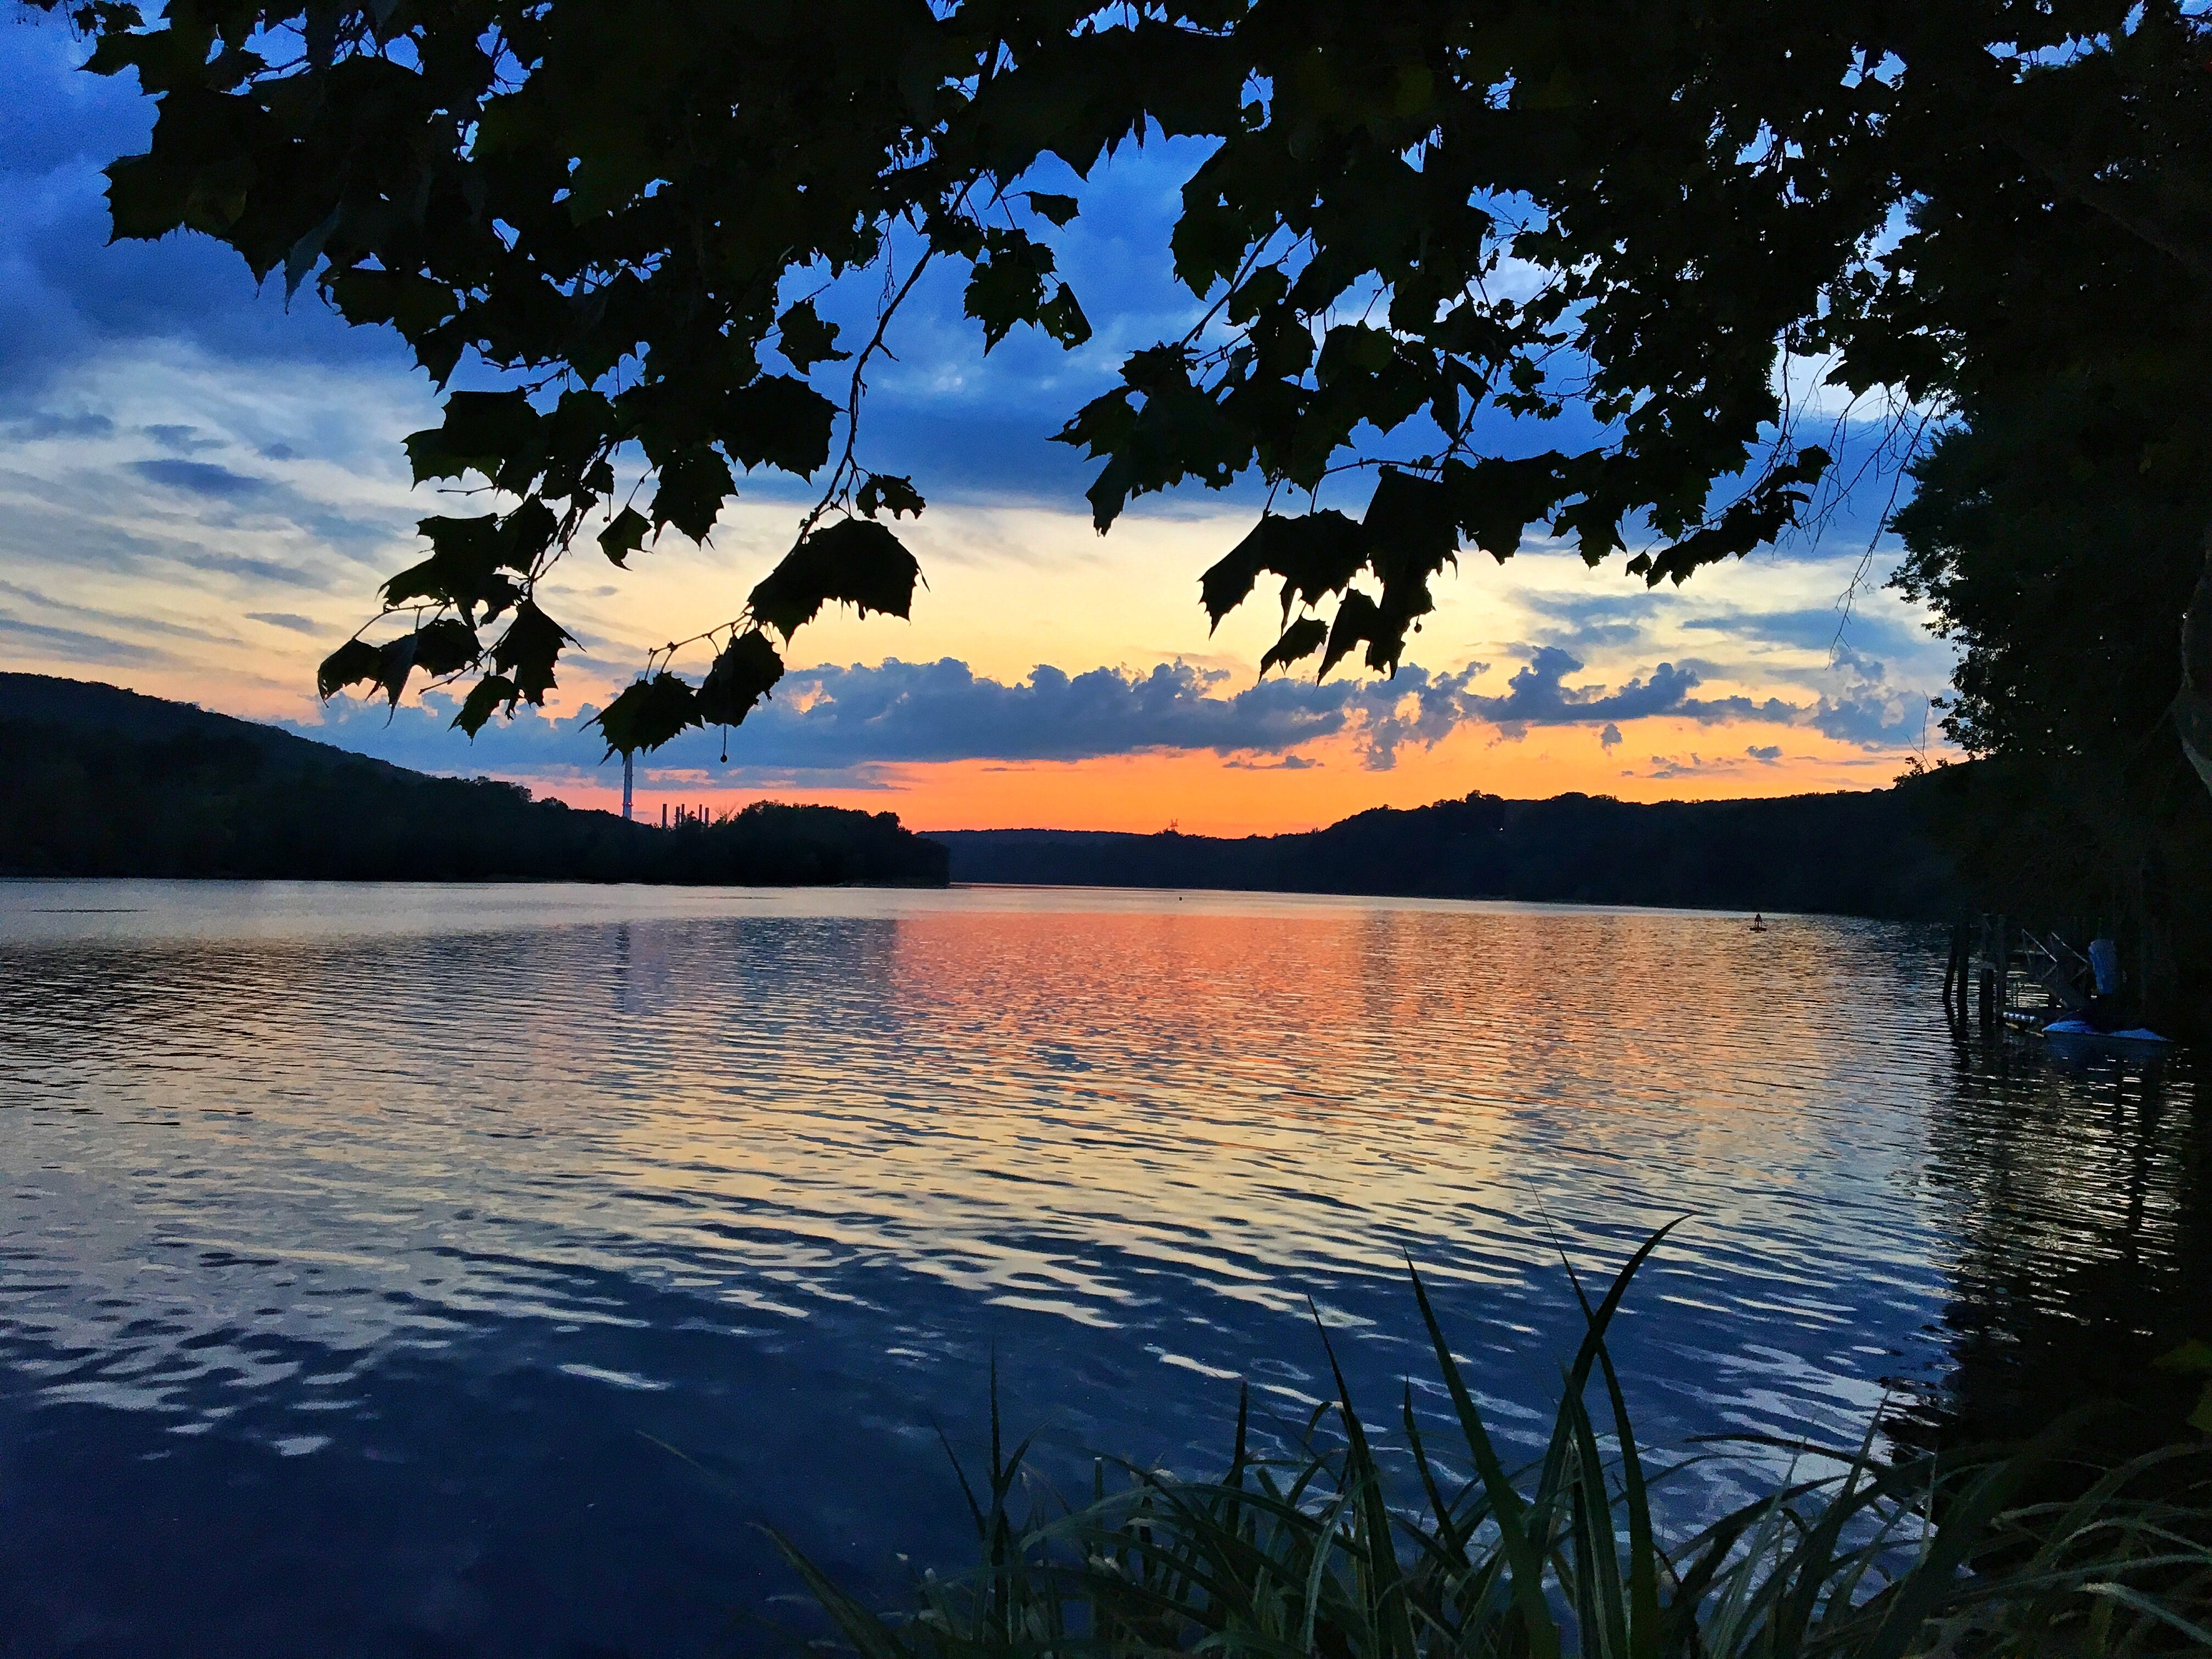
landscape, sea, tree, water, nature, cloud, sky, sunrise, sunset, sunlight, morning, lake, dawn, river, vacation, dusk, evening, reflection, scenery, body of water, loch